Acorn Archimedes

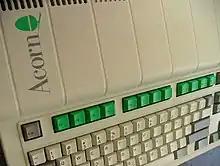
A3010

In 1992, several new models were introduced to complement the A3000 and to replace the low-end A400 series models: the A3010, A3020 and A4000. Launched alongside the Acorn Pocket Book, a distinct product based on the Psion Series 3, the machines heralded "a changed company, with new direction" and the availability of Acorn products in mainstream high street stores including Dixons, John Lewis and Argos as well as mail order catalogues. Thus, a transition had begun from a range of machines of different vintages that still included the A3000 (at the low end) and the A540 (at the high end) to a range that purely featured more recently designed models including the A5000 as the high-end offering and the A4 portable.